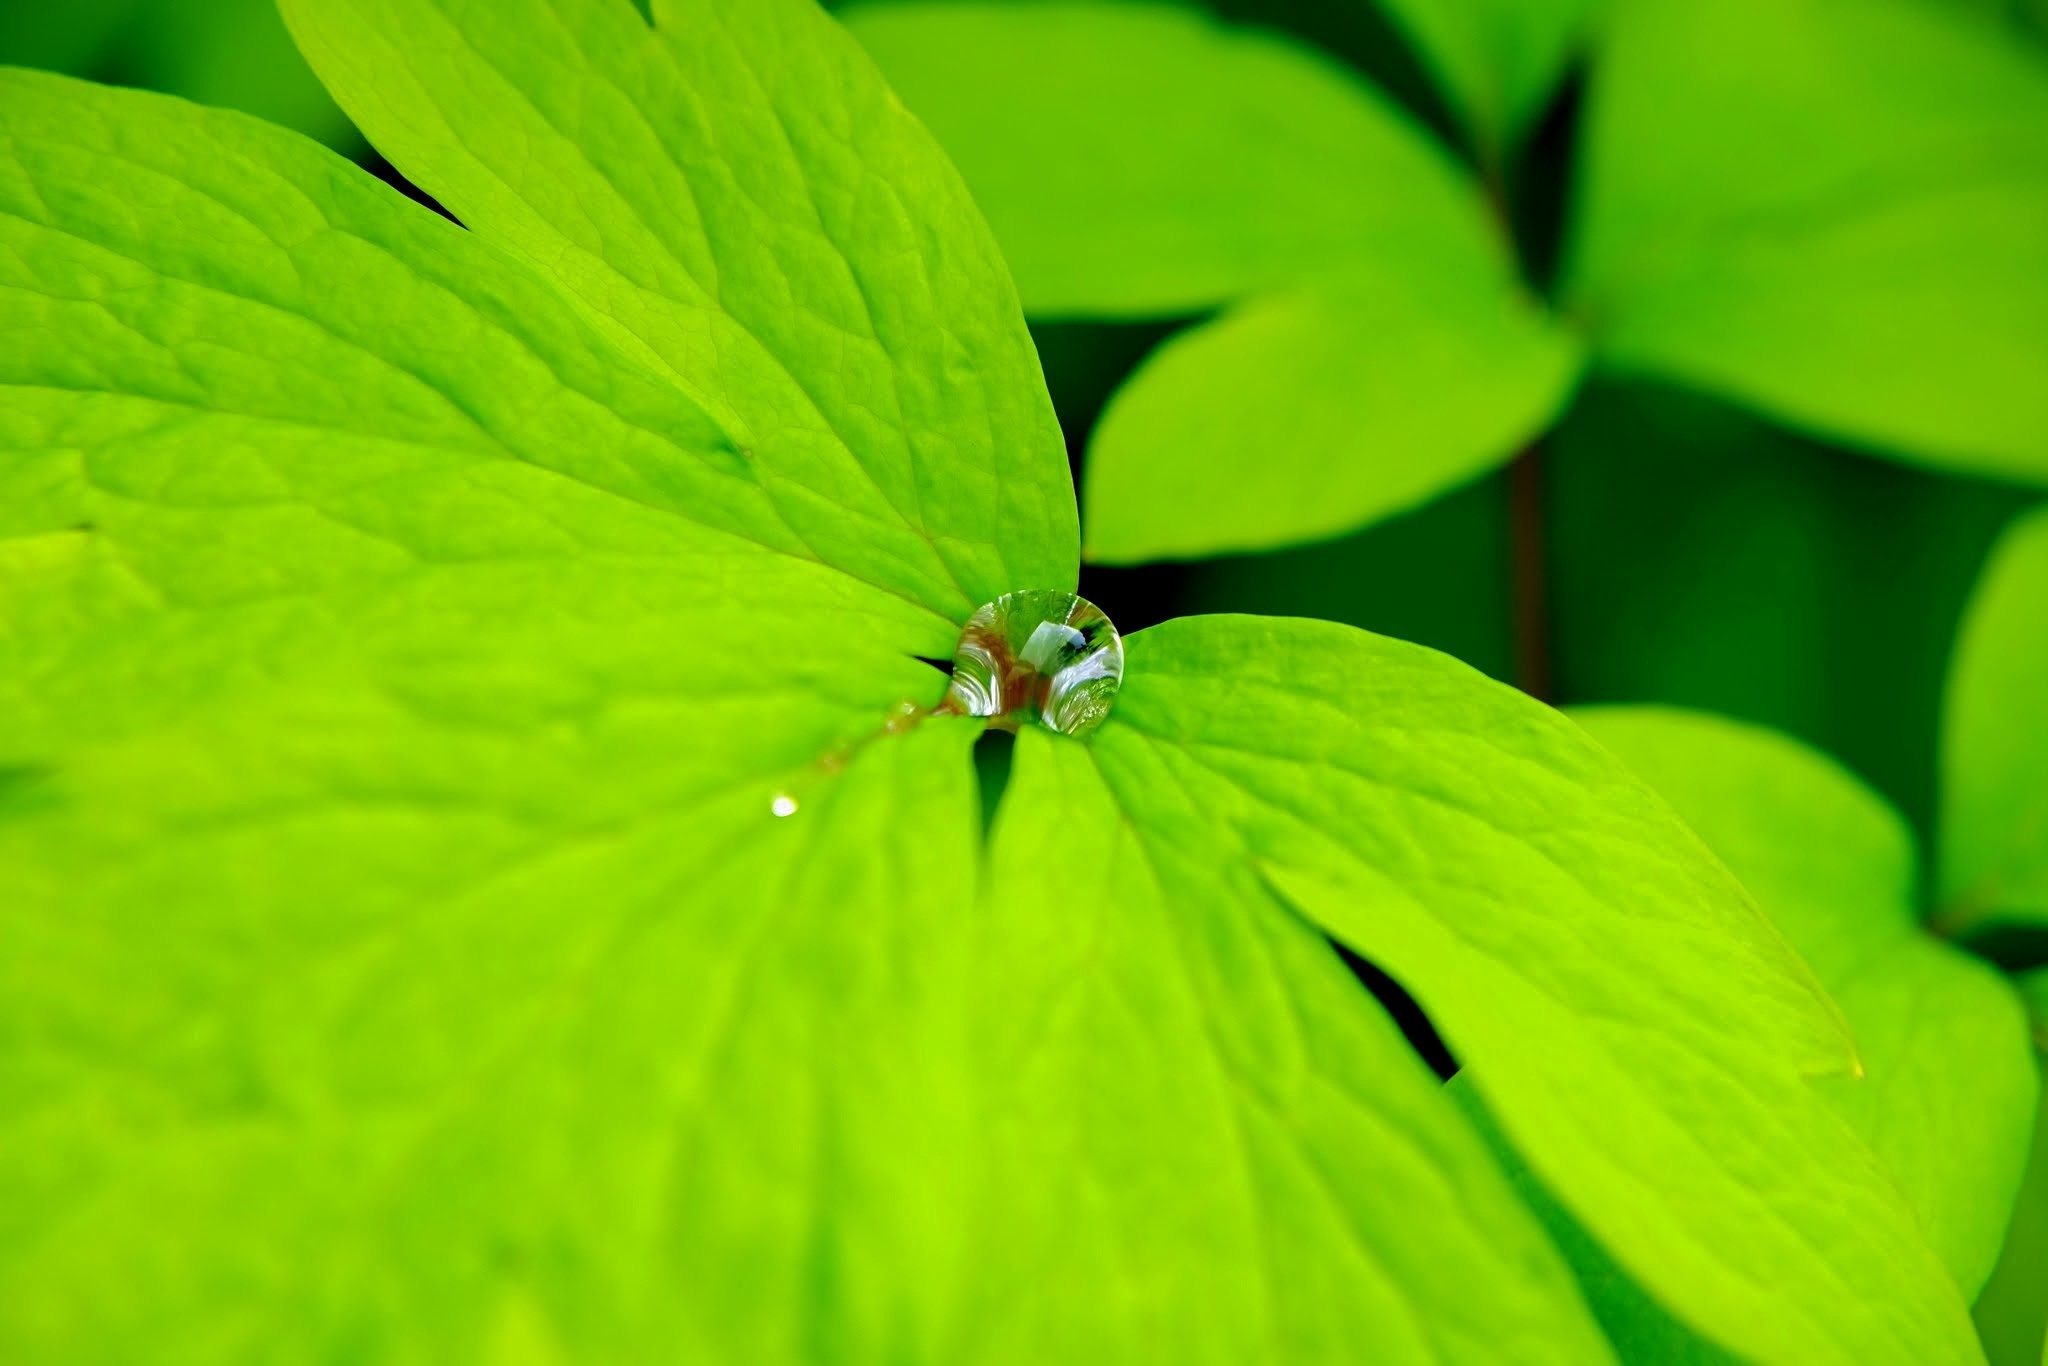
nature, grass, plant, photography, sunlight, leaf, flower, petal, raindrop, green, insect, macro, botany, yellow, flora, wildflower, close up, macro photography, flowering plant, plant stem, land plant